Taboon bread
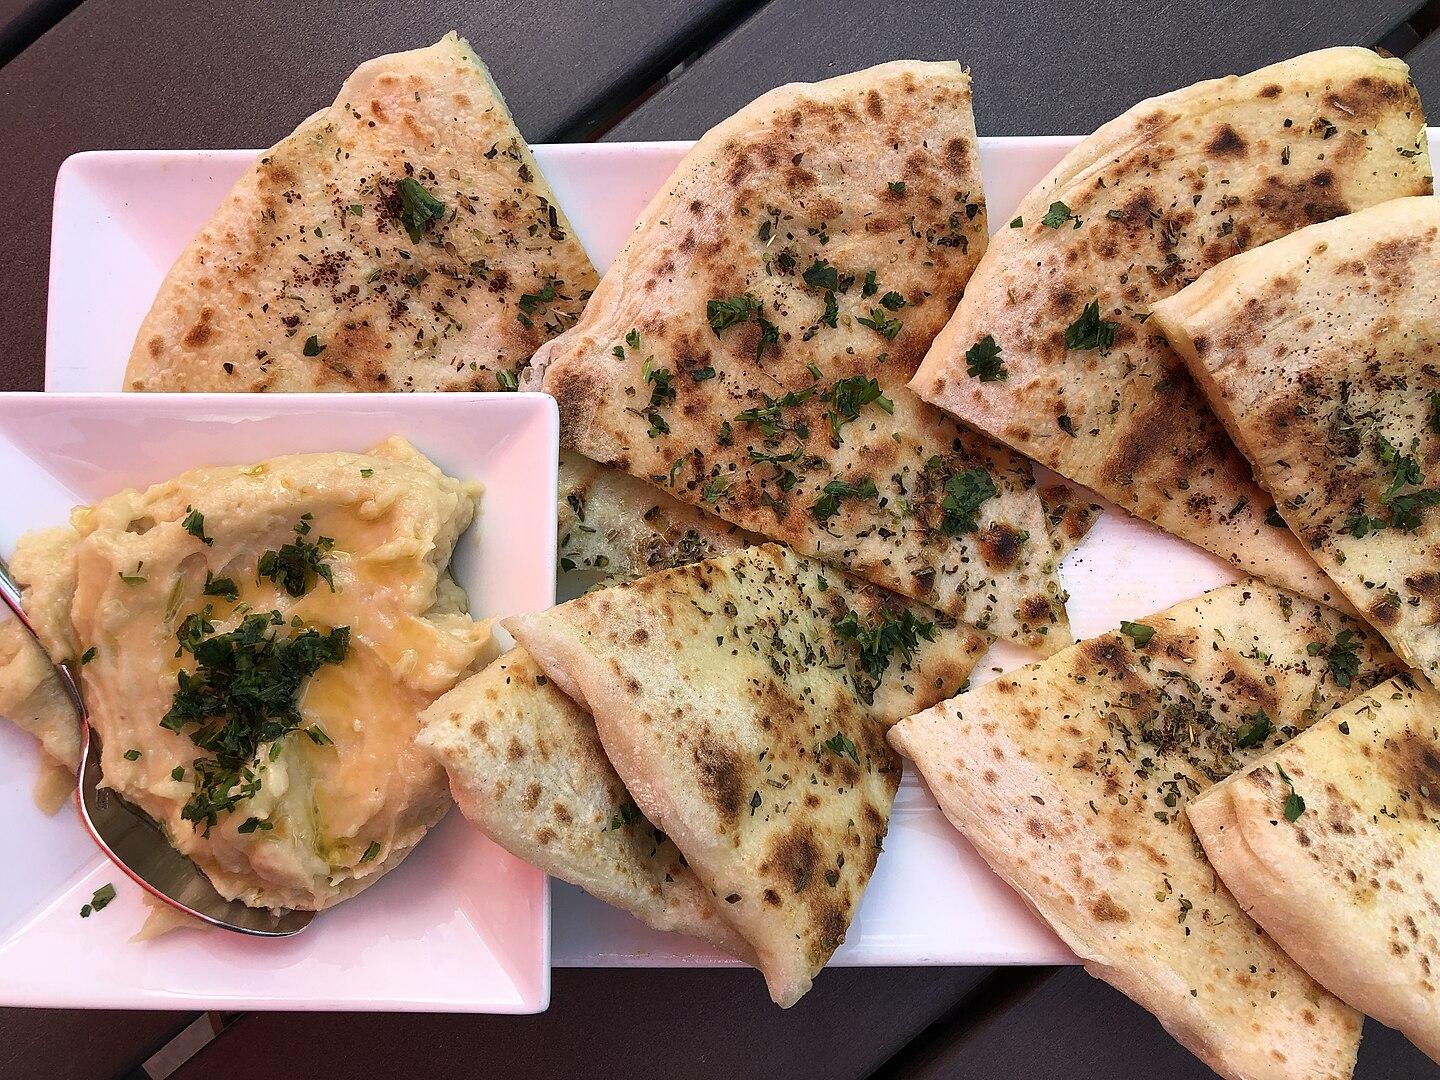
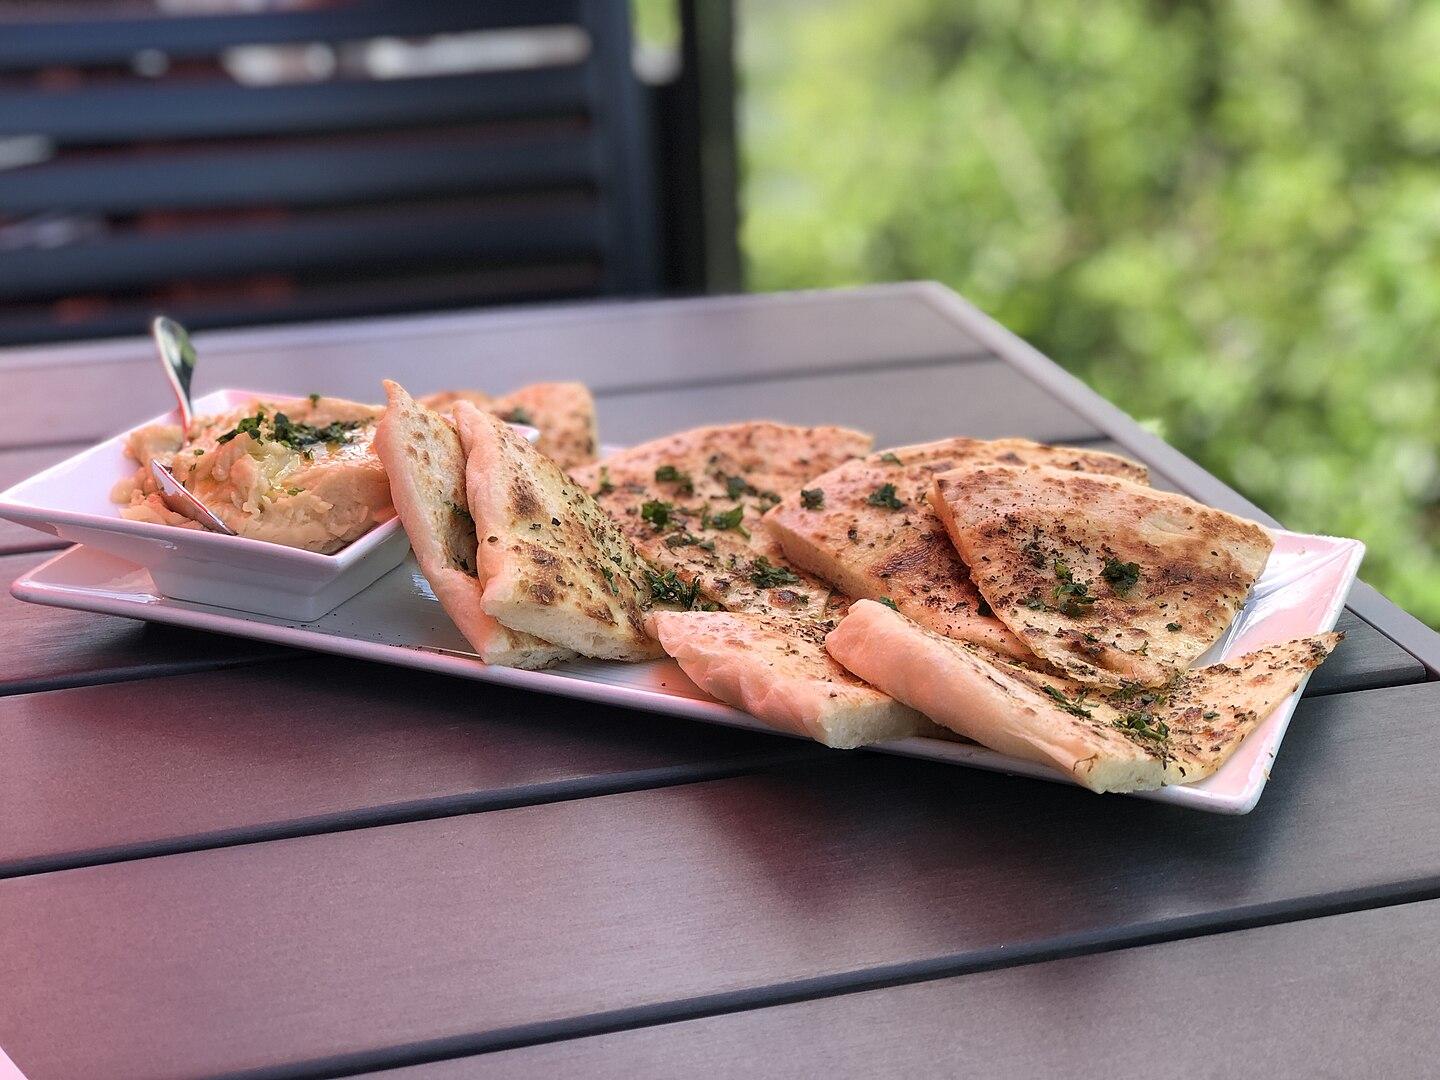
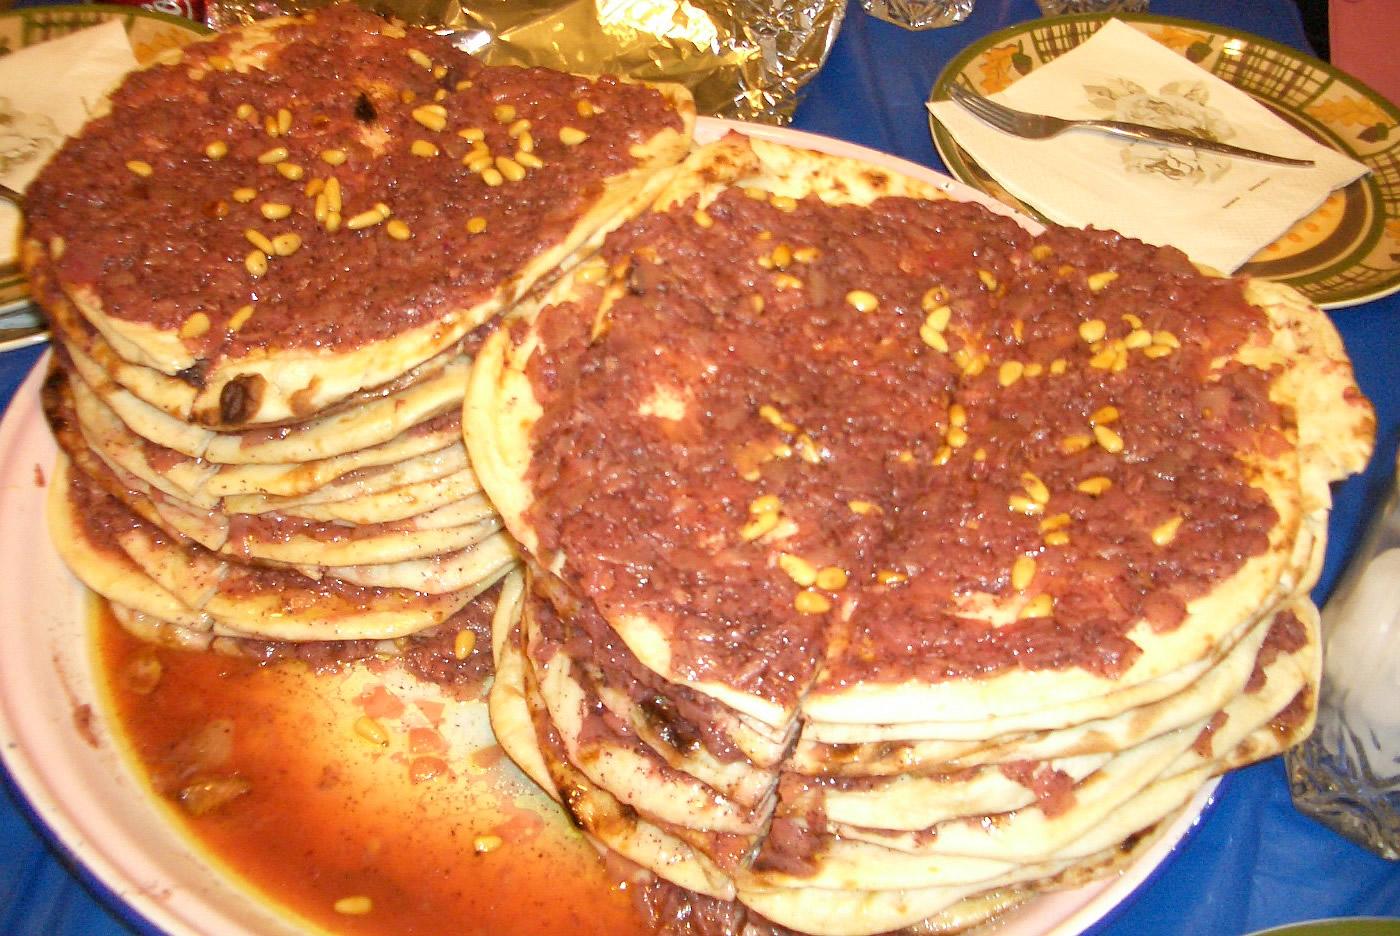
Also known as:
ar - Arabic: خبز طابون
arz - Egyptian Arabic: خبز طابون
az - Azerbaijani: Tabun çörəyi
bjn - Banjar: Roti taboon
ca - Catalan: Pa tabun
cy - Welsh: Bara tabwn
es - Spanish: Pan tabún
he - Hebrew: לאפה
id - Indonesian: Roti taboon
jv - Javanese: Roti taboon
ko - Korean: 타분빵
kw - Cornish: Bara taboon
tr - Turkish: Tabun ekmeği
uz - Uzbek: Tabun noni
Category: bread (flatbread)
Cuisine: Palestinian
Associated cuisines: Middle Eastern
Area: Palestine
Countries: Palestine
Region: Western Asia, , , ,
A flatbread baked in a clay oven. It is used as a base or wrap in many cuisines, and eaten with different accompaniments.